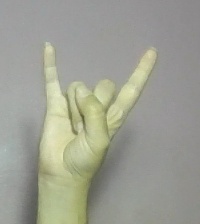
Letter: la